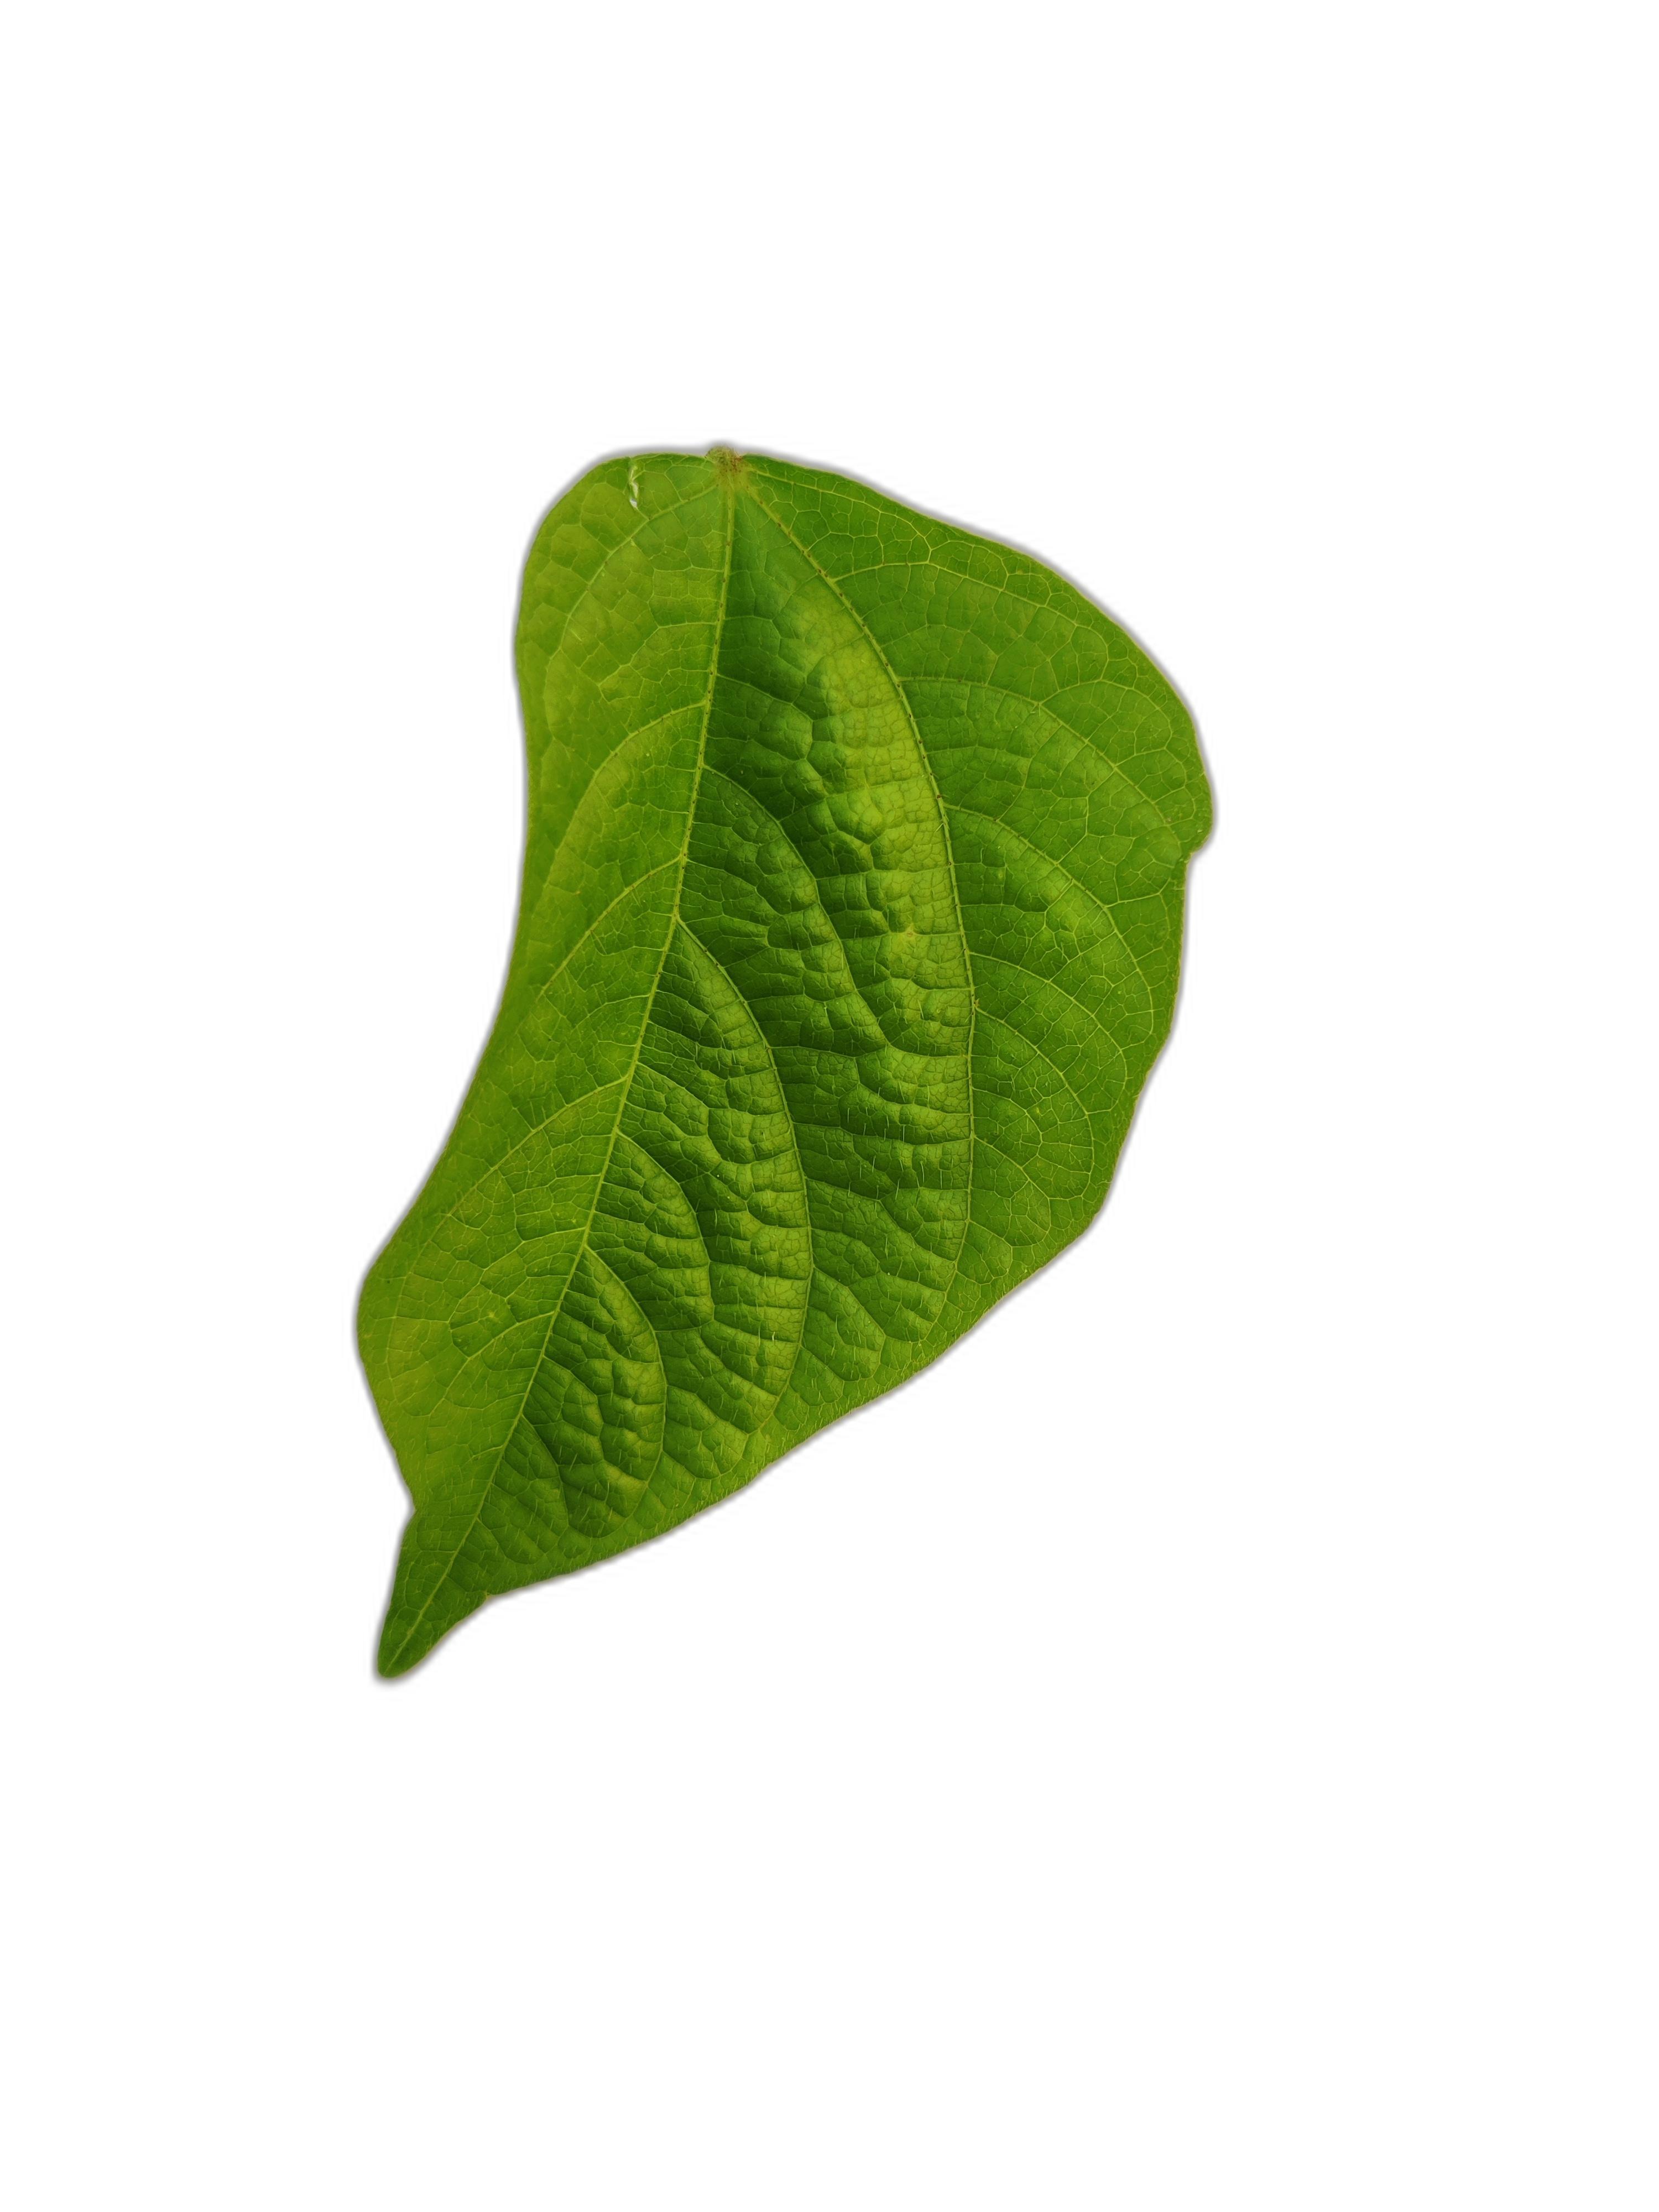
Label: Leaf Crinkle